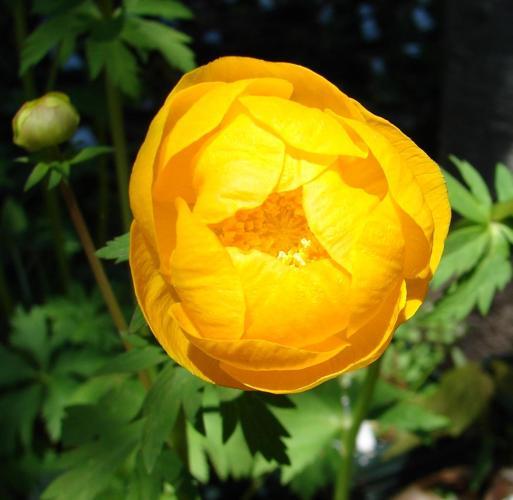
Label: globe-flower